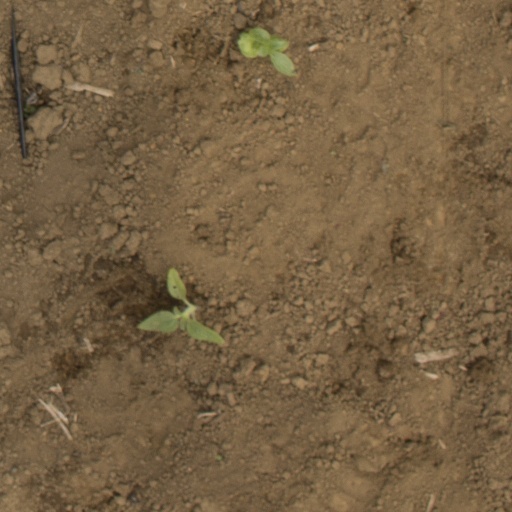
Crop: Jerusalem artichoke